Hercules Magusanus

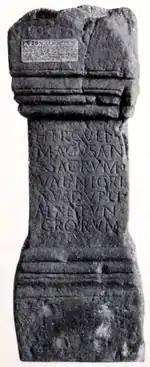
Altar dedicated to Hercules Magusanus found in Scotland, carved ca. 140–165 AD.

The name is attested on votive stones, coins and arm rings principally found in Lower Germania, but also in Rome, Britain, and Dacia. It appears as "Magusen[us]" in an inscription dated ca. 100 AD, found near the village of Empel. An altar from Ruimel (mid-1st c. AD), the earliest known which is devoted to Hercules Magusanus, shows the name in reverse order: "[M]agusa [n]o Herculi". Additionally, two Roman coins of the Roman Emperor Postumus minted in Cologne in 261 AD, as well as four arm rings from Tongeren, Neuss, Bonn and Cologne also bear his name. In 2022 a new site was discovered in nearby Herwen-Hemeling. It is a sanctuary with a Gallo-Roman temple where most altars were dedicated to Hercules Magusanus.